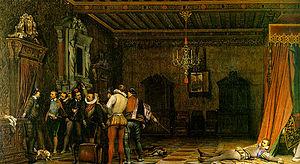
L'Assassinat du duc de Guise est un film français réalisé en 1897 pour les frères Lumière, mettant en scène l'assassinat d'Henri Iᵉʳ de Guise.
13 février : articles de Nancy. Les Guise réunissent les chefs de la Ligue Catholique à Nancy de janvier jusqu’à la mi-février. La Ligue, toute puissante à Paris et dans les principales villes du royaume refuse le compromis et présente un mémoire en onze articles au roi, véritable ultimatum : octroi de places de sûreté, renvoi du duc d’Épernon et de son frère La Valette, publication des décrets du concile de Trente, établissement de l’Inquisition dans certaines villes, vente des biens des hérétiques. Guise demande le commandement en chef de l’armée qui doit aller faire la guerre au roi de Navarre, en Poitou.